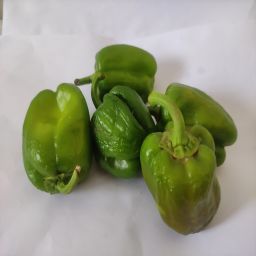
Crop: Bell Pepper
Quality: Ripe